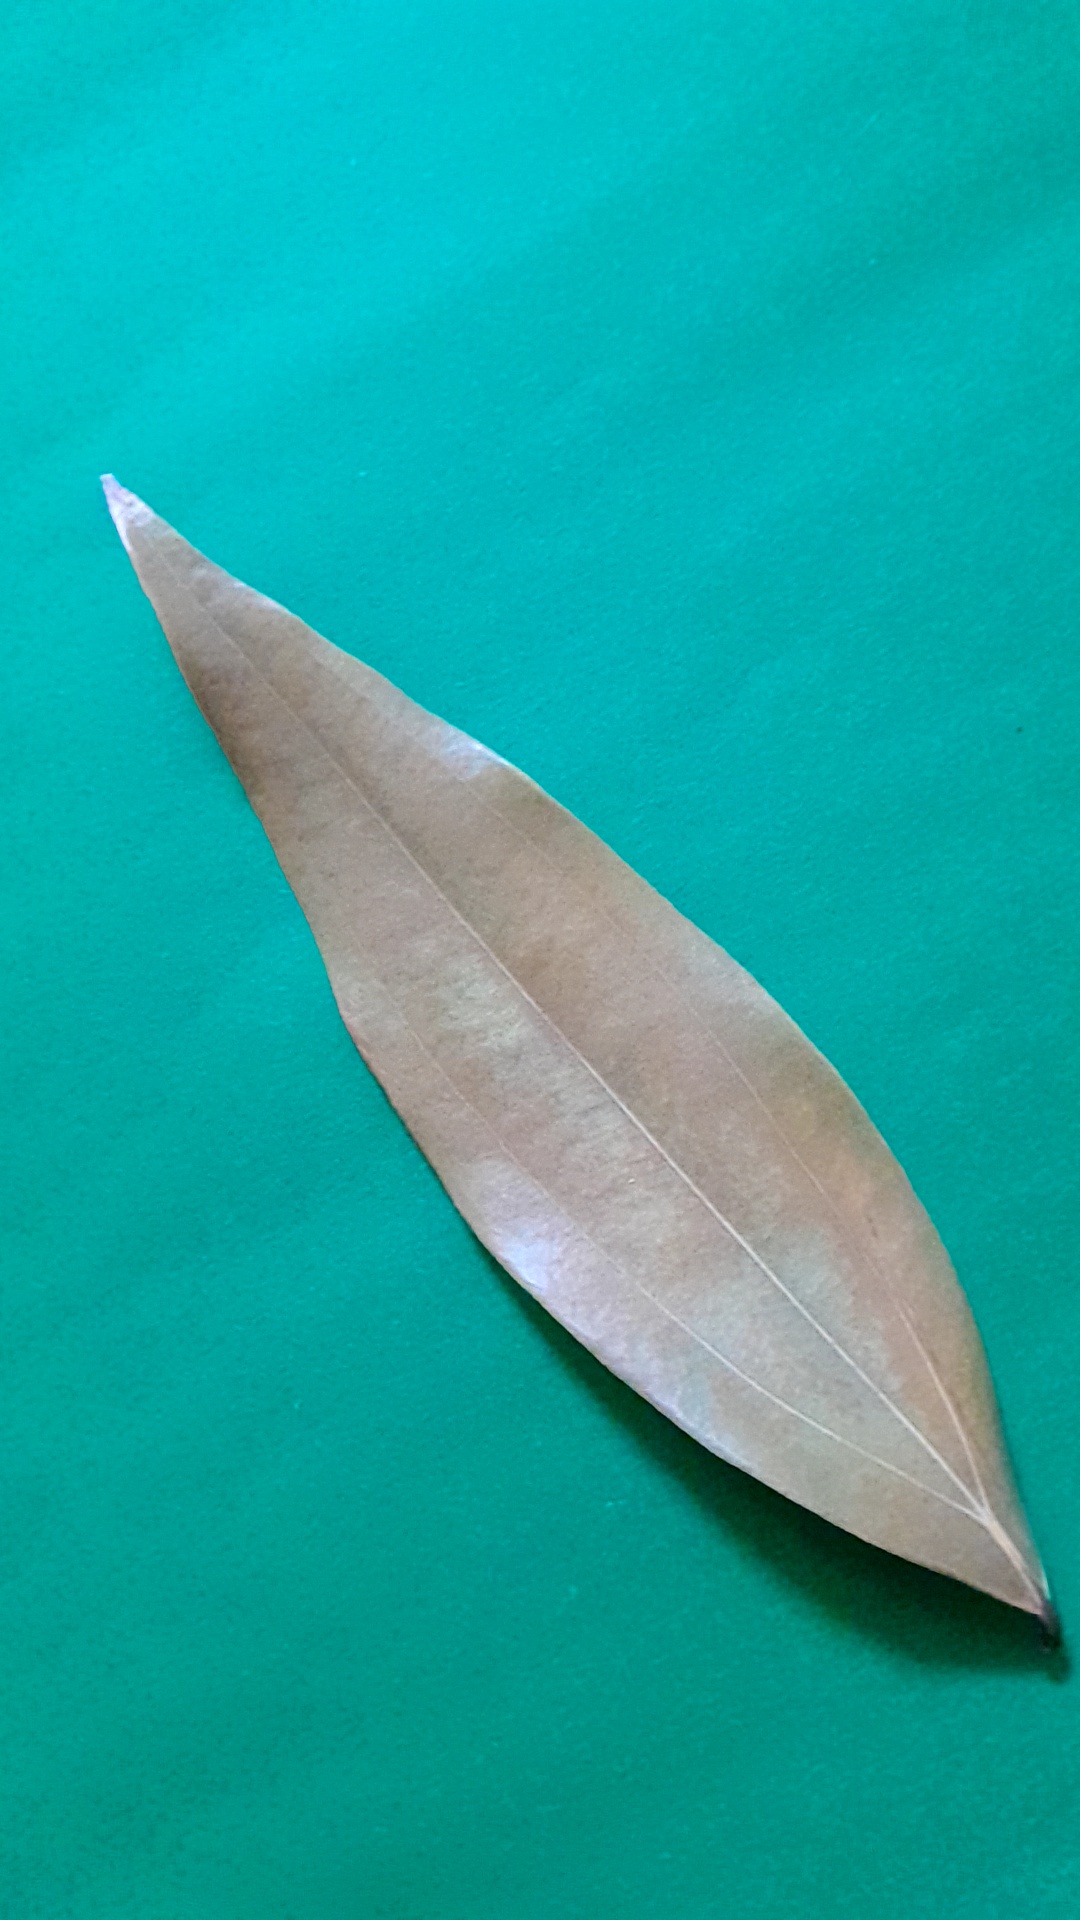
Label: Dry Leaf